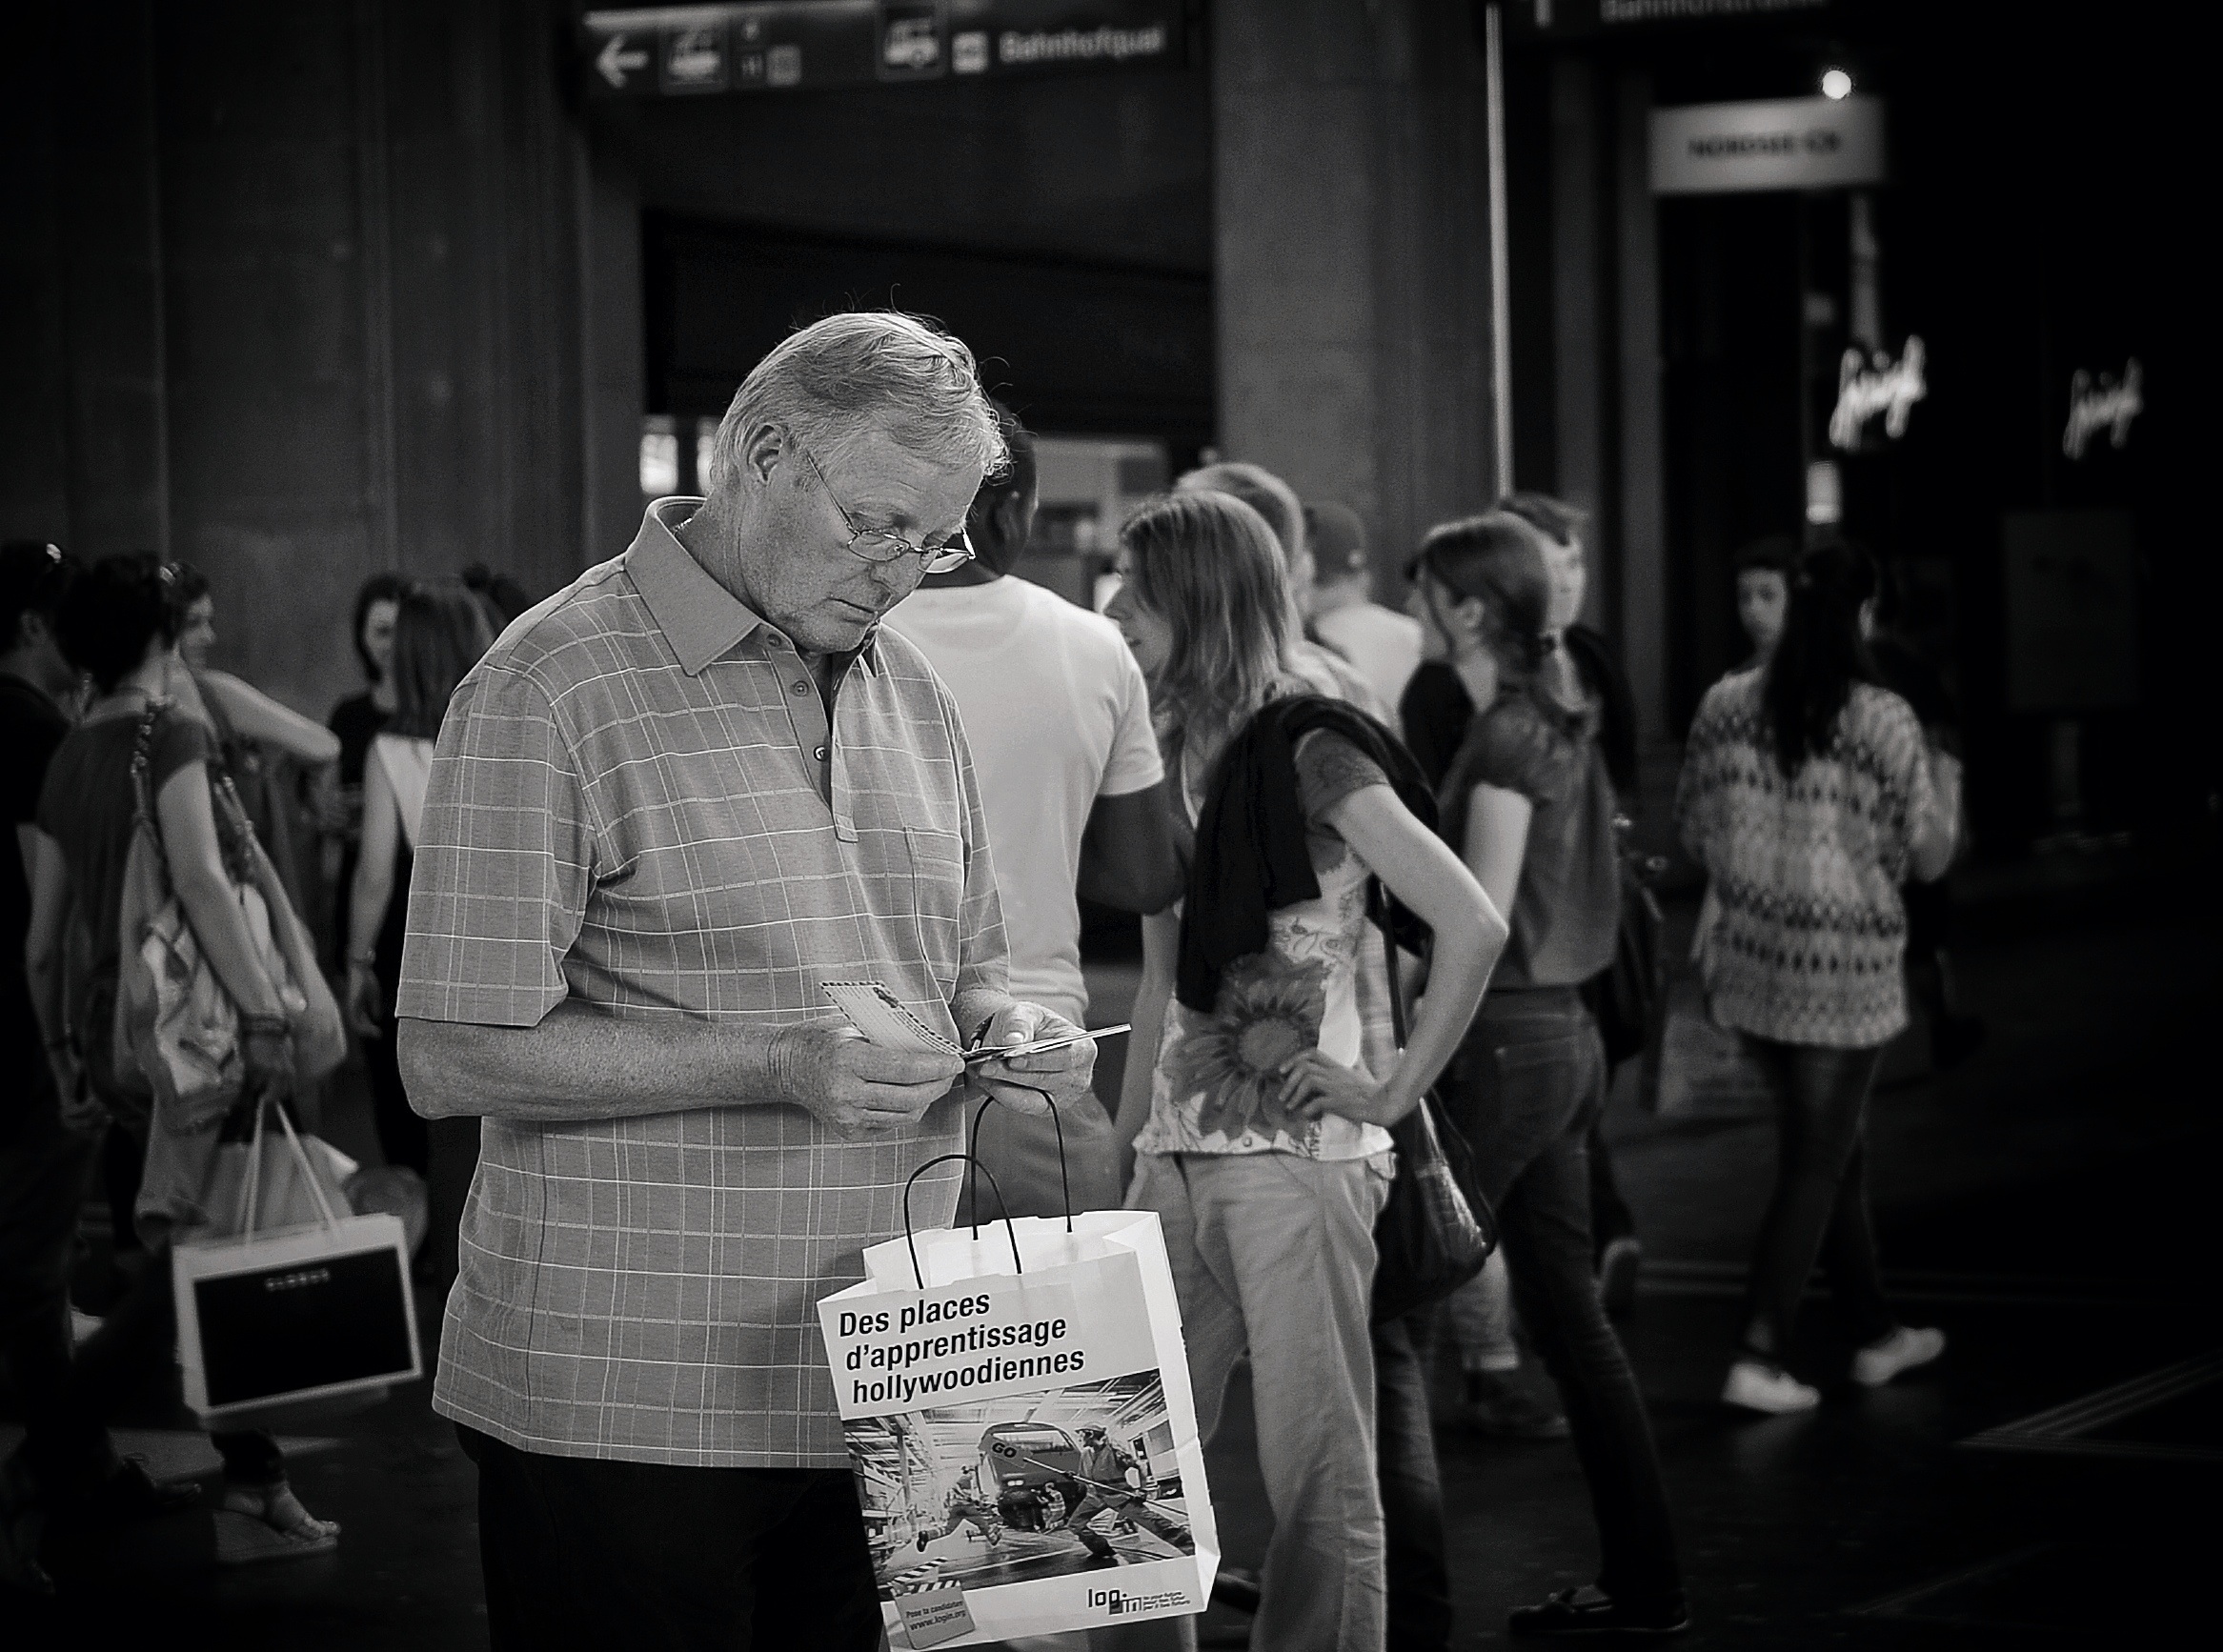
black and white, people, street, city, urban, crowd, monochrome, streetphotography, bw, candid, swiss, photograph, streetart, schweiz, switzerland, zurich, streetphoto, faces, schwarzundweiss, stphotographia, streetscene, strassenszene, strassenfotografie, streetlife, mainstation, streetportrait, sbb, streetpix, thomas8047, onthestreets, streetphotographer, 175528, hb, zurichstreet, fascinationstreet, nikond300s, streetartz ri, zuri, monochrome photography